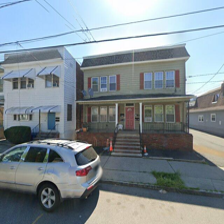
Label: streetView